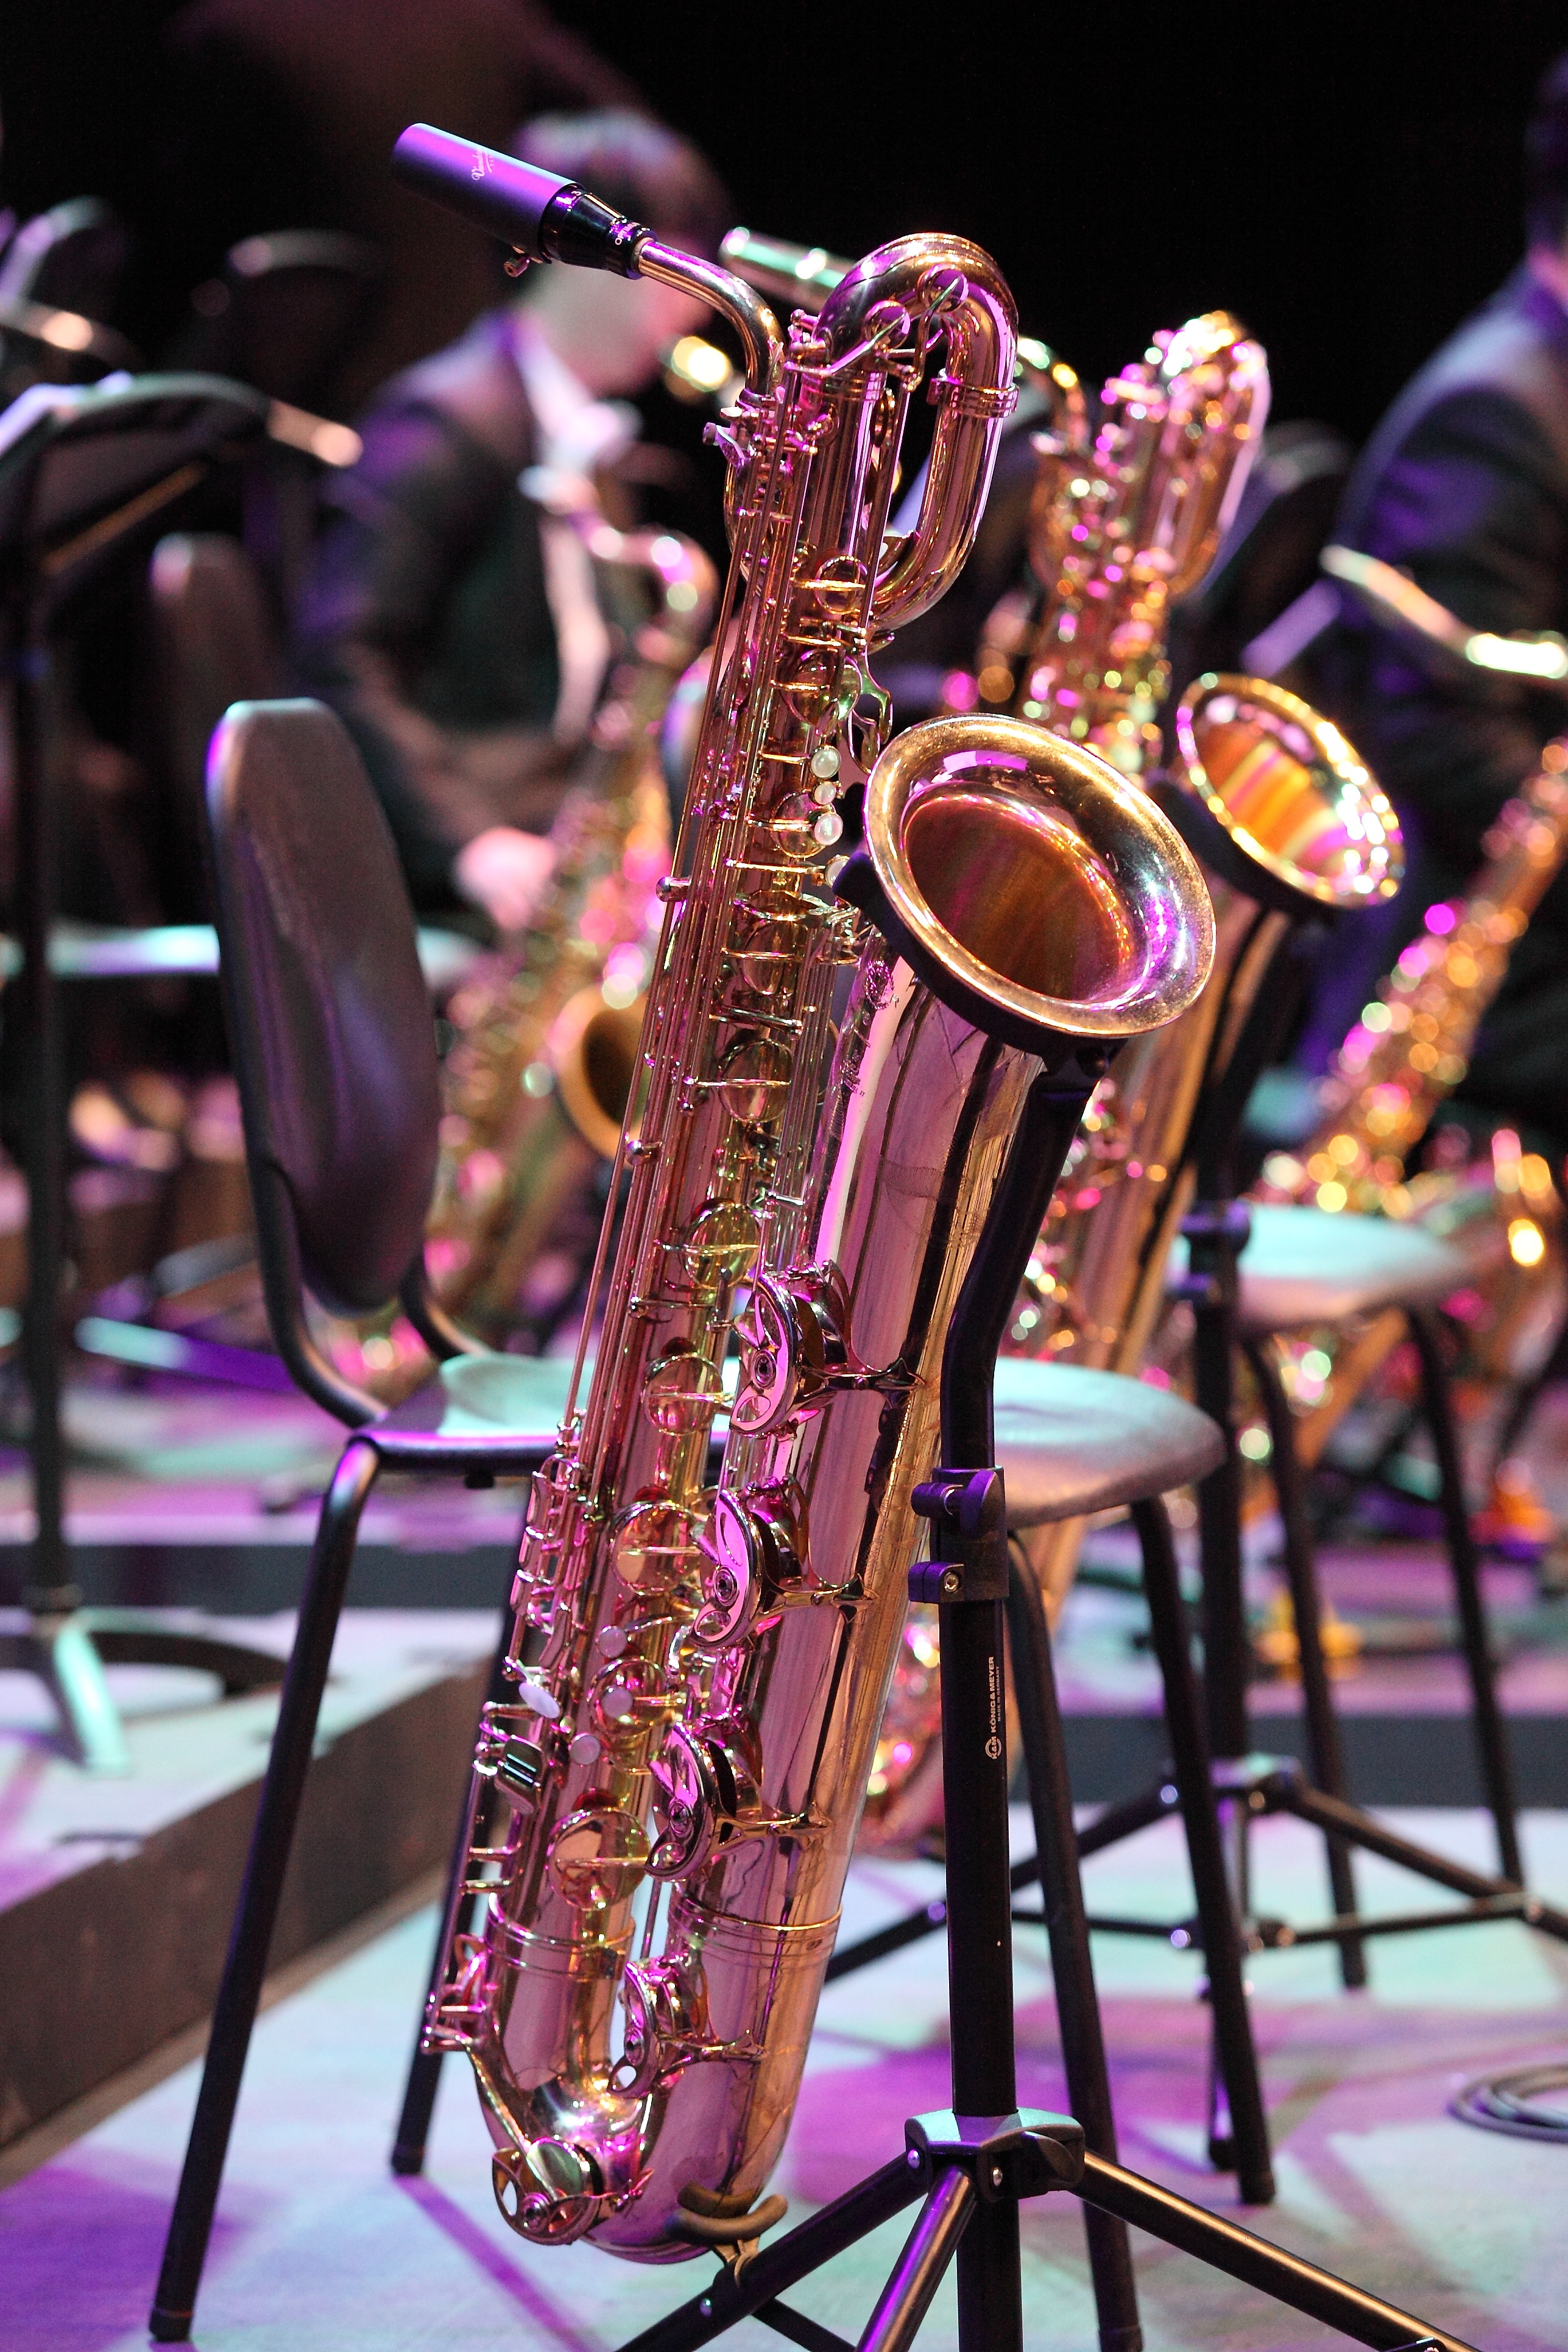
music, guitar, concert, instrument, saxophone, stage, jazz, performance, entertainment, string instrument, played, saxofon, saxophone nine minutes